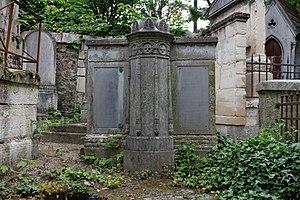
Vue d'ensemble
François-Marie Perichou de Kerversau, né le 13 juin 1757 à Plouguiel et mort le 23 février 1825 à Paris, est un général et administrateur colonial français de la Révolution et de l’Empire.